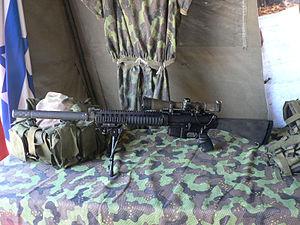
Le SR-25 est un fusil de précision semi-automatique de calibre 7,62 × 51 mm Otan conçu par Eugene M. Stoner et fabriqué par la société d'armement Knight.